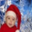
Label: baby